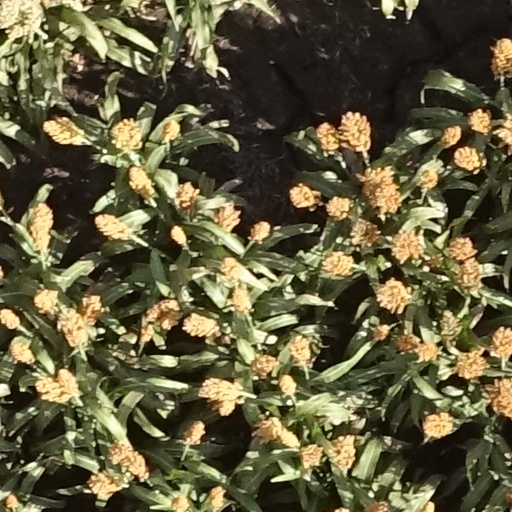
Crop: sorghum